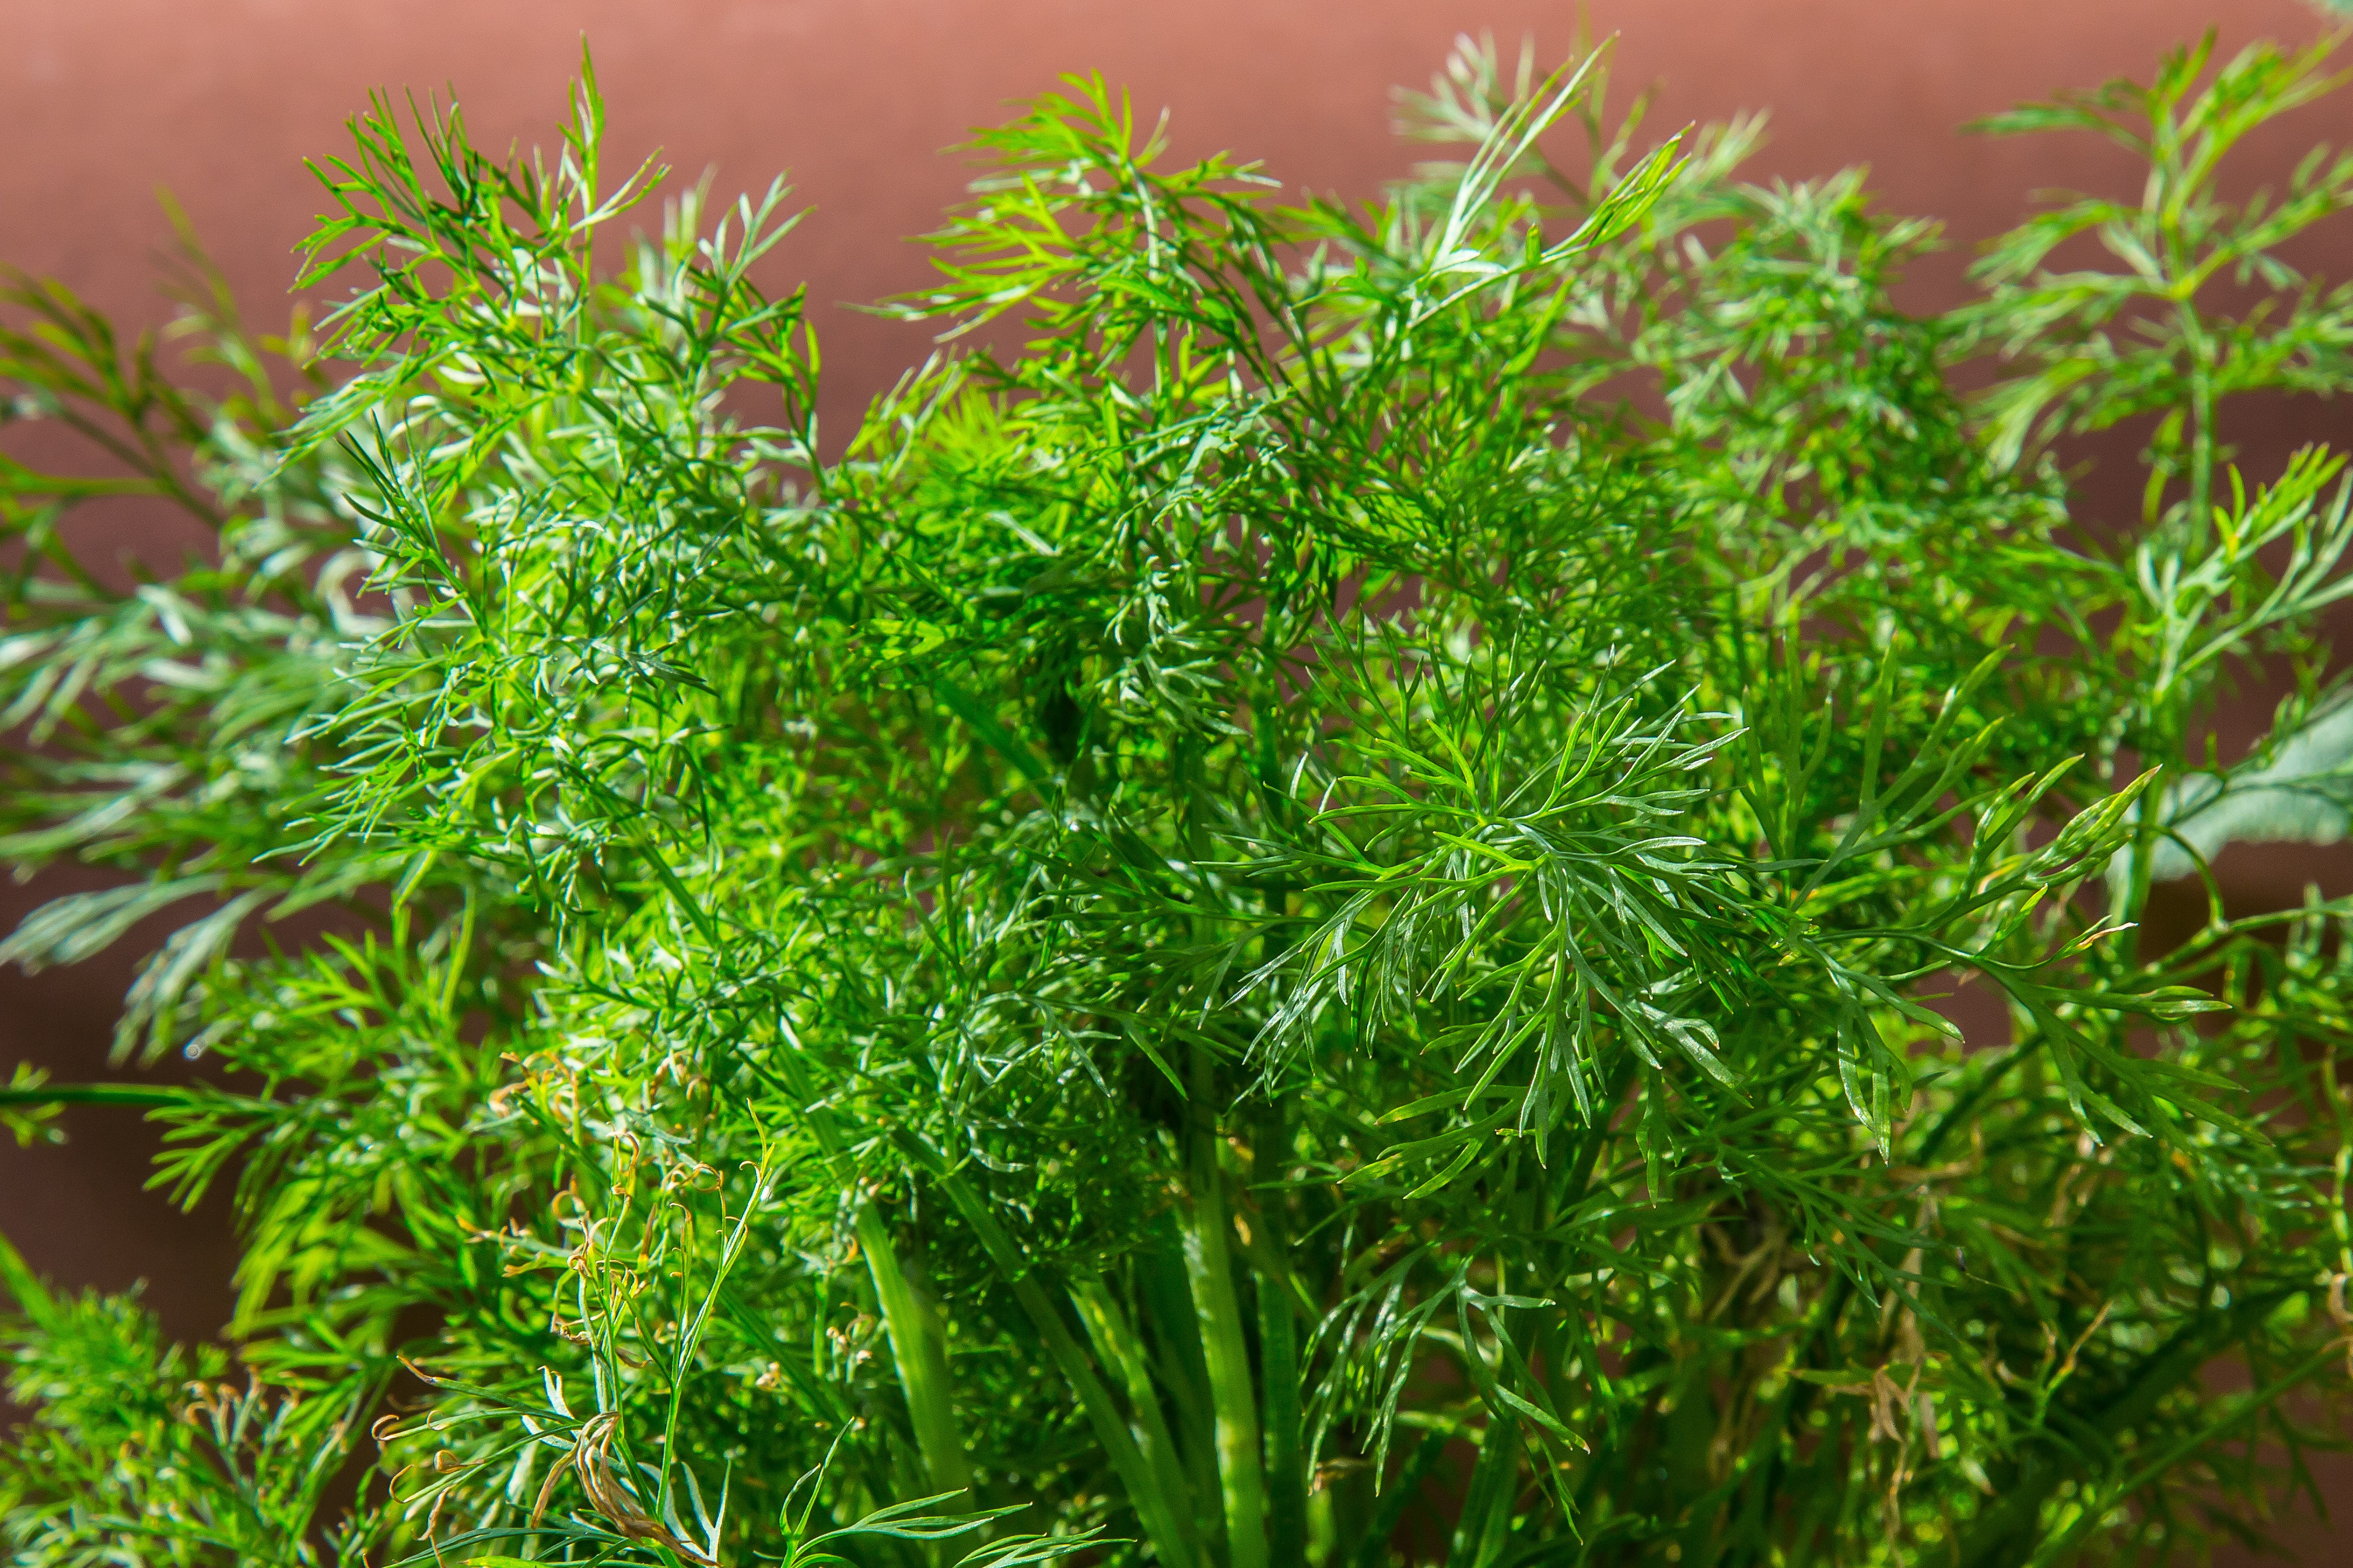
plant, flower, moss, food, herb, produce, garden, flora, shrub, aromatic, kitchen herb, dill, anthriscus, flowering plant, cucumber herb, subshrub, grass family, land plant, apiales, parsley family